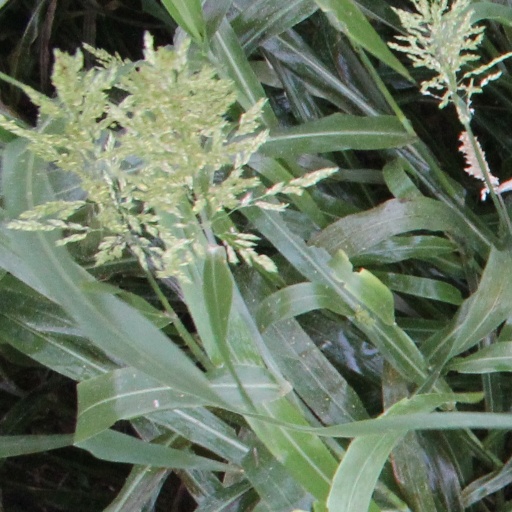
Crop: sorghum